School tie

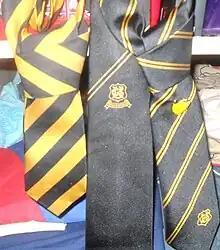
School ties of Uddingston Grammar School, England

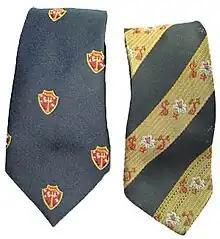
Ties of St. Joseph's Anglo-Chinese School in Hong Kong

The school tie is part of the school uniform required by a large number of English schools. The old school tie refers to a tie voluntarily worn by alumni of long established British schools. Figuratively, it is used to refer to the connection between members of the elite who attended the institutions: this is particularly associated with public schools.